Roman Catholic Diocese of Guiratinga

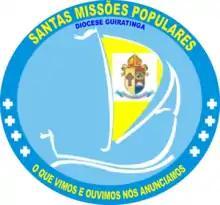

The Diocese of Guiratinga (Dioecesis Guiratingensis) was a former ecclesiastical circumscription of the Catholic Church in Brazil, belonging to the Ecclesiastical Province of Cuiabá and the West II Regional Bishops' Council of the National Conference of Bishops of Brazil, being a suffragan of the Archdiocese of Cuiabá. The episcopal see is the Cathedral St. John the Baptist in the city of Guiratinga in the state of Mato Grosso.